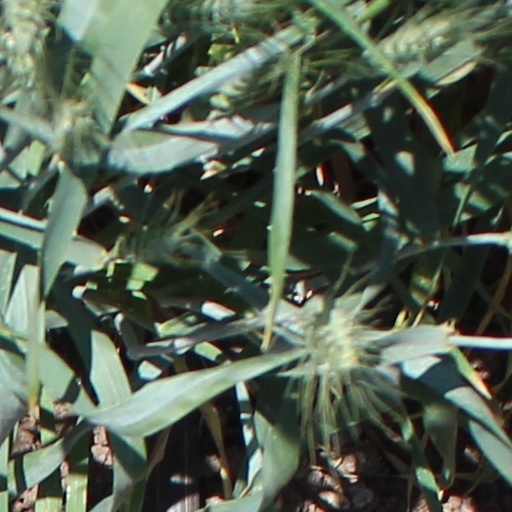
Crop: wheat